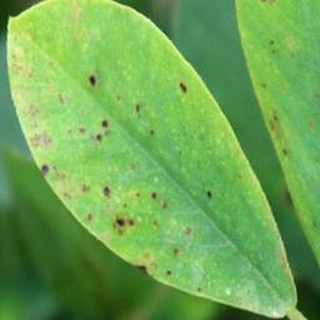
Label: groundnut_late_leaf_spot